Army of Helvetia

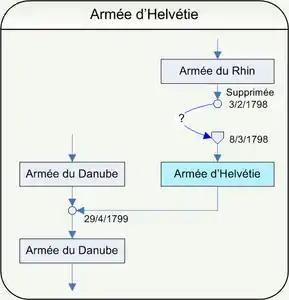
Évolution de l'armée d'Helvétie

The Army of Helvetia, or, was a command of the French Revolutionary Army. It was formed on 8 March 1798 from the remnants of the first unit to be known as the Army of the Rhine. It was officially merged into the command structure of the Army of the Danube on 29 April 1799, although it continued to operate in the Swiss theater until 1801. The Army's initial campaigning in the old Swiss Confederation resulted in severe setbacks and defeats at Feldkirch, Lusiensteig, and Zurich.